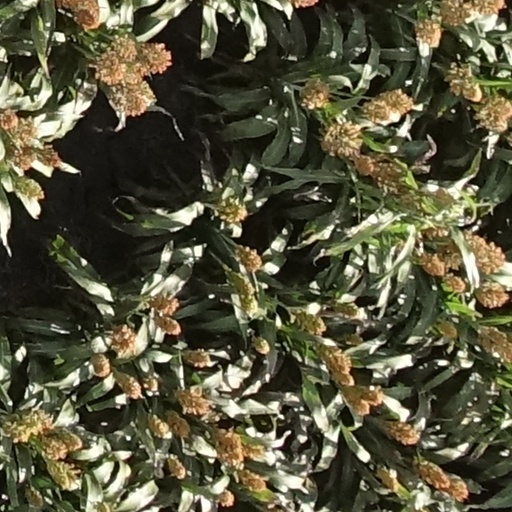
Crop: sorghum